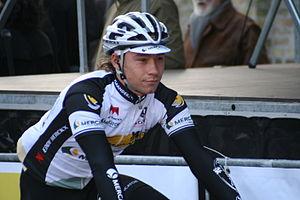
Michael Van Staeyen lors des Trois jours de Flandre occidentale 2010